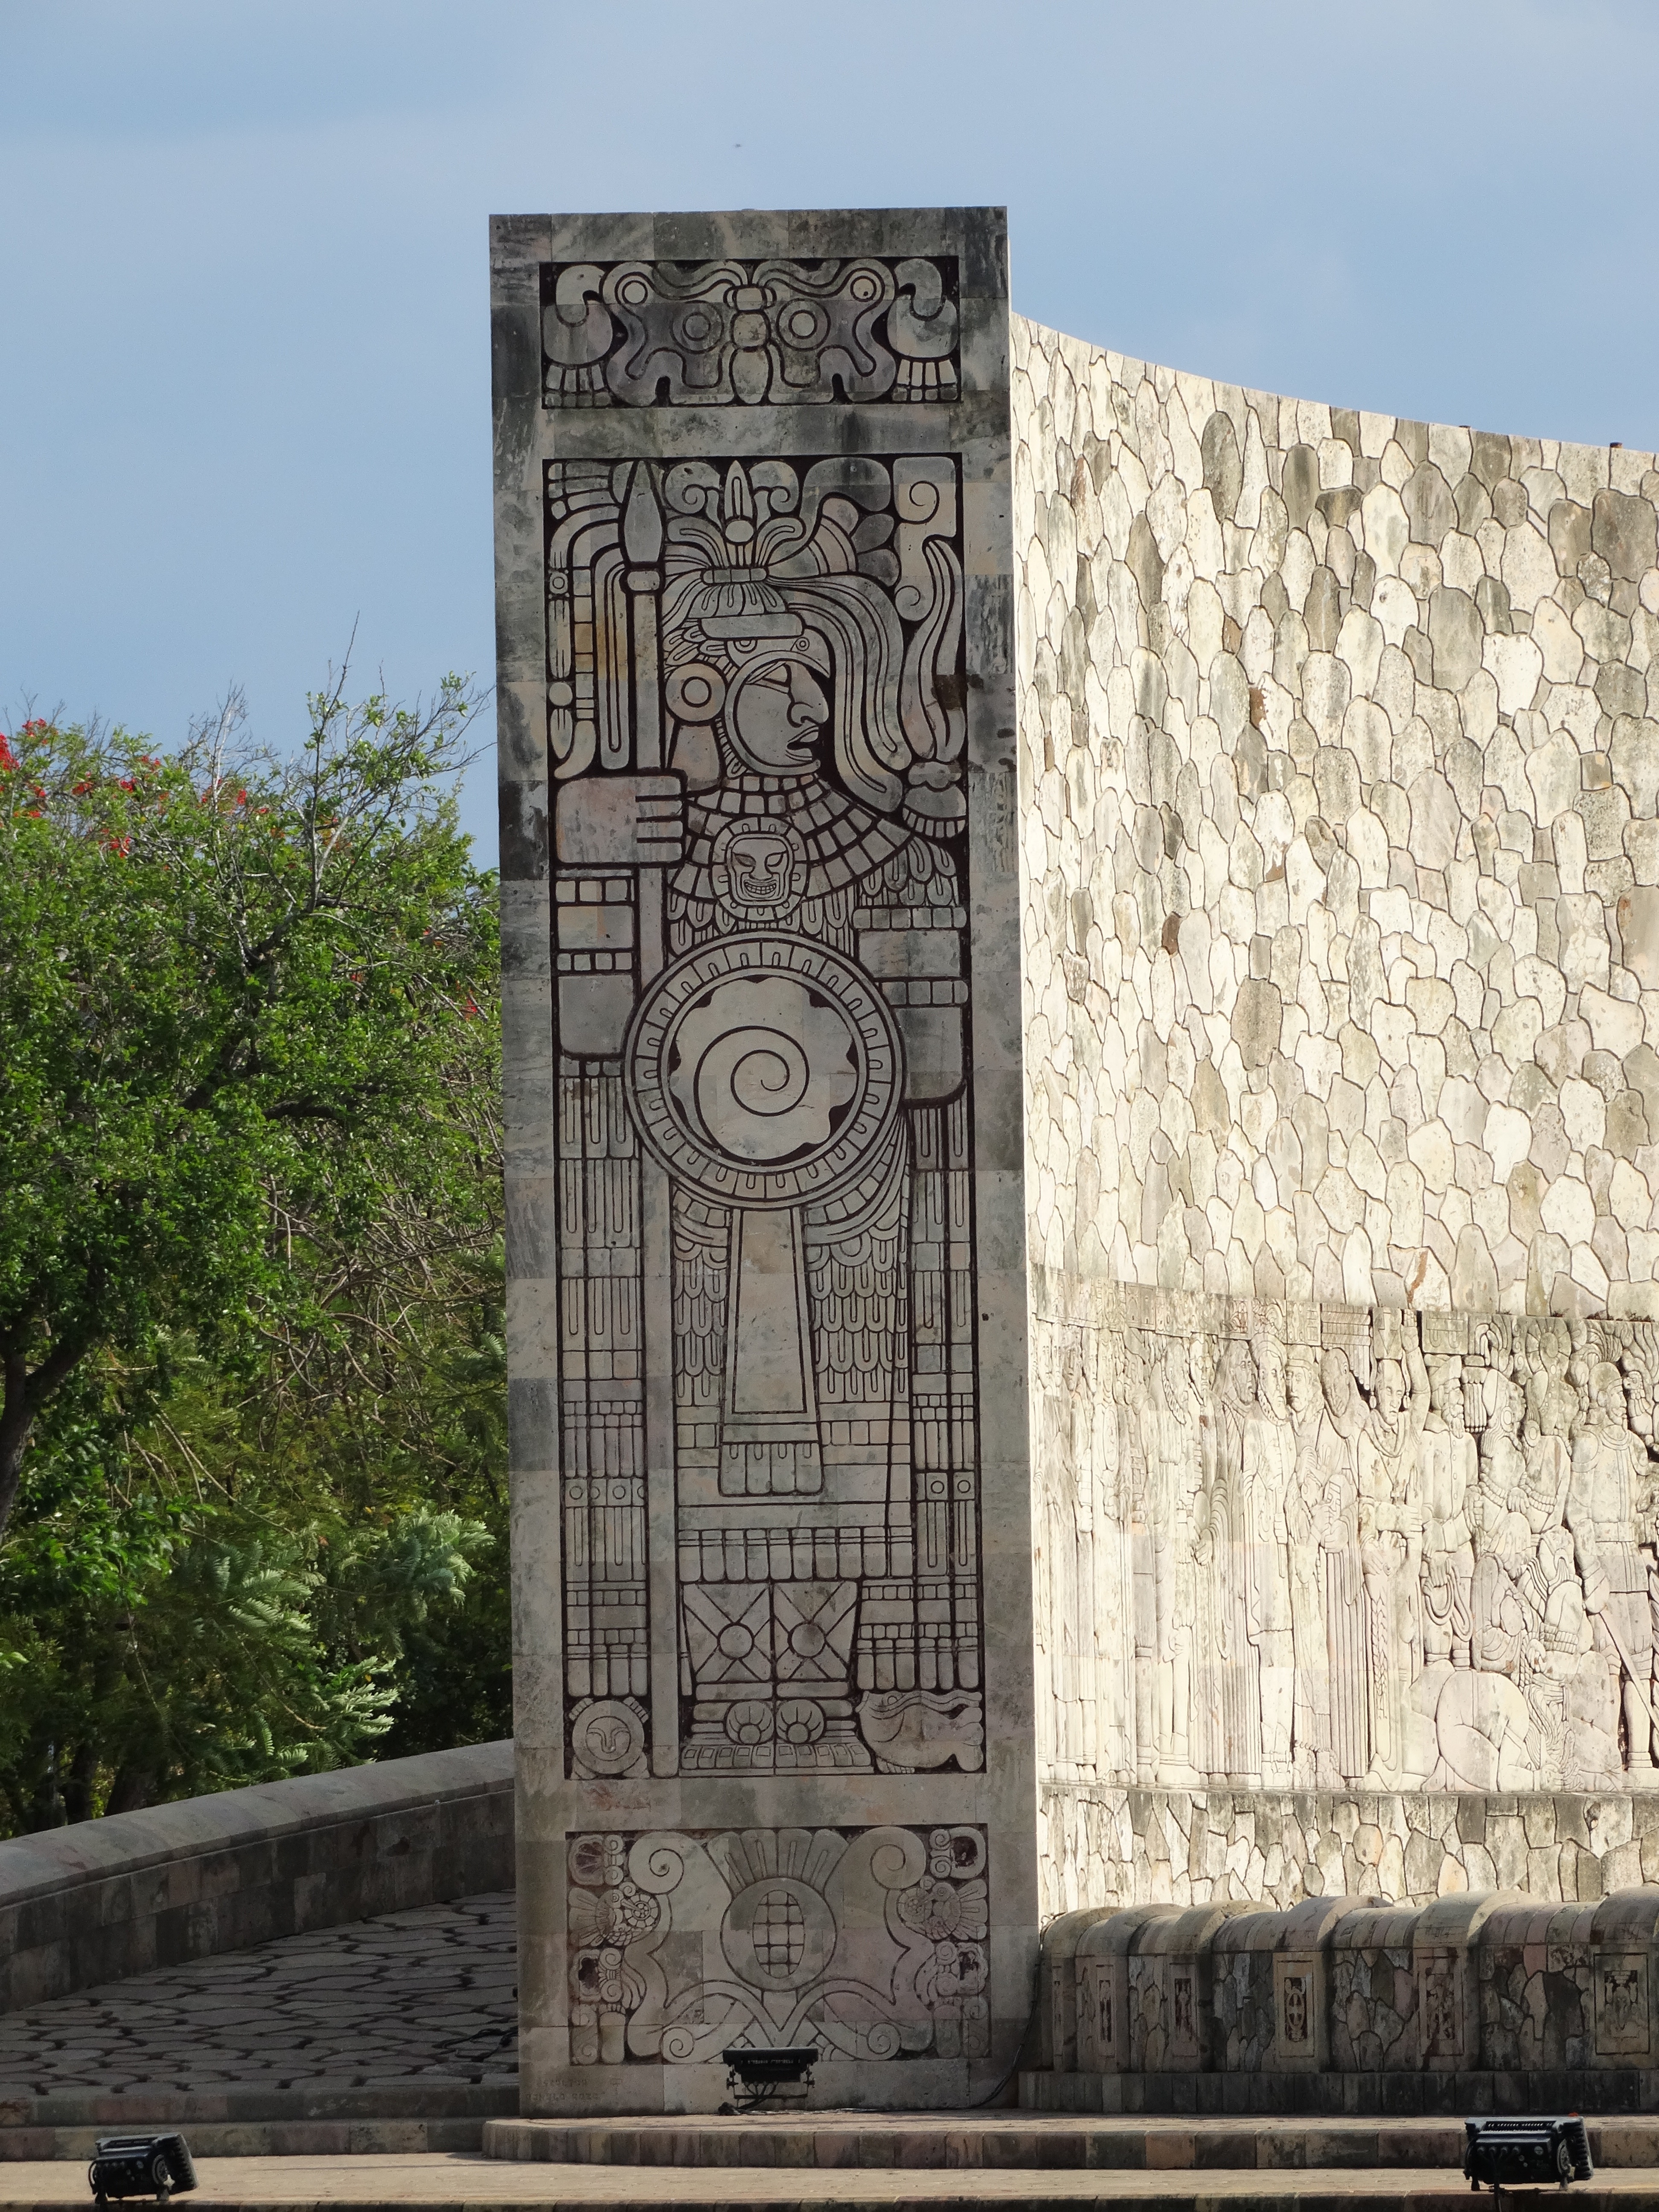
architecture, structure, stone, monument, travel, arch, landmark, facade, memorial, culture, monolith, stele, ancient history